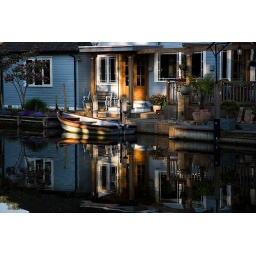
A nice looking house by the river